Glenn Donaire

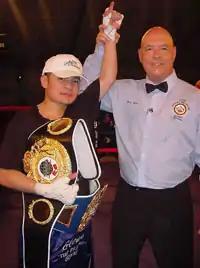
Donaire (left) in 2007

Glenn Gonzales Donaire (born December 7, 1979) is a Filipino American former professional boxer who competed from 2000 to 2012, and challenged twice for world titles at flyweight and light flyweight. He is the older brother of former four-weight world champion Nonito Donaire.